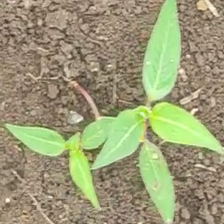
Weed species: Moti_dudhi(Euphorbia_geneculata_L)